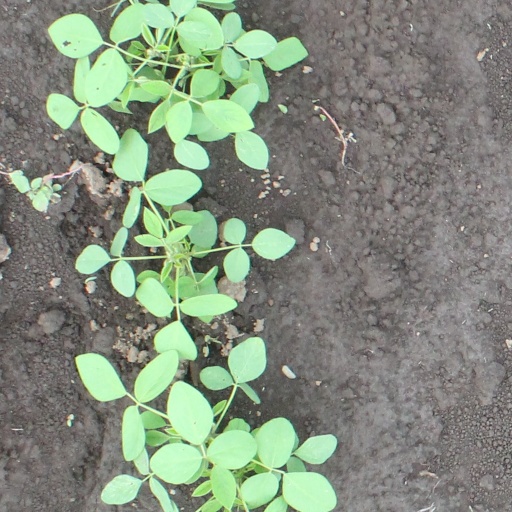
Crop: soybean